2010 Auto Club 500

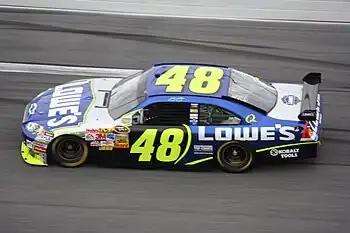
Jimmie Johnson, pictured here in 2008, won the race.

On lap 57, the first caution period of the race was called because of debris on the track's surface. The restart on lap 61 was led by Johnson, but Kevin Harvick passed him for the lead before the lap was over. The second caution flag was waved on lap 92 because Kasey Kahne collided with Montoya. On lap 97, Johnson brought the field to the green flag. Mark Martin passed Johnson on lap 98, but was passed back after two laps. Drivers began heading for pit stops on lap 133. Then, on lap 140, the third caution came out because Montoya's engine failed, causing him to collide with the turn one wall. On lap 145, the green flag waved with Jeff Gordon as the leader.